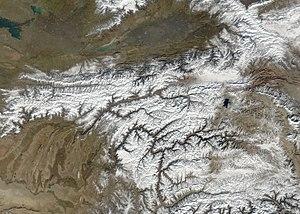
Le Tadjikistan est un pays d'Asie centrale entouré par le Kirghizistan au nord, l'Ouzbékistan au nord et à l'ouest, la Chine à l'est et l'Afghanistan au sud. Son terrain est très accidenté : environ 93 % du pays est couvert de montagnes. Les deux chaînes principales, le Pamir et l'Alaï, abritent les sources de moult fleuves et rivières alimentés par des glaciers ; c'est cette eau qu'on utilise pour irriguer les champs agricoles depuis l'Antiquité. L'autre chaîne importante de cette région de l'Asie, le Tian Shan, touche la frontière nord du pays. Les montagnes séparent les deux plus grandes villes, dans les plaines du sud et du nord.